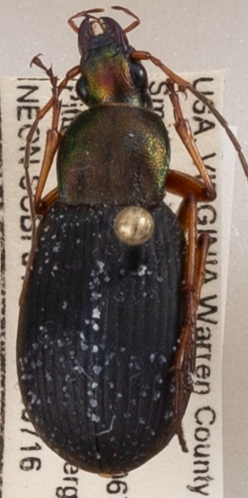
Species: Chlaenius aestivus
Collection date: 2020-07-16
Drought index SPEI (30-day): -1.658
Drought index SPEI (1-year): -0.86
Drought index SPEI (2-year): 1.69